Cooktown Museum

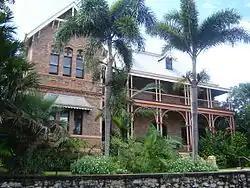
James Cook Historical Museum, 2006

Cooktown Museum (formerly James Cook Historical Museum) is a heritage-listed former convent and school and now museum at Furneaux Street, Cooktown, Shire of Cook, Queensland, Australia. It was designed by Francis Drummond Greville Stanley and built from 1888 to 1889 Hobbs & Carter. It was formerly known as St Mary's Convent and School. It was added to the Queensland Heritage Register on 21 October 1992 (under the name James Cook Historical Museum).